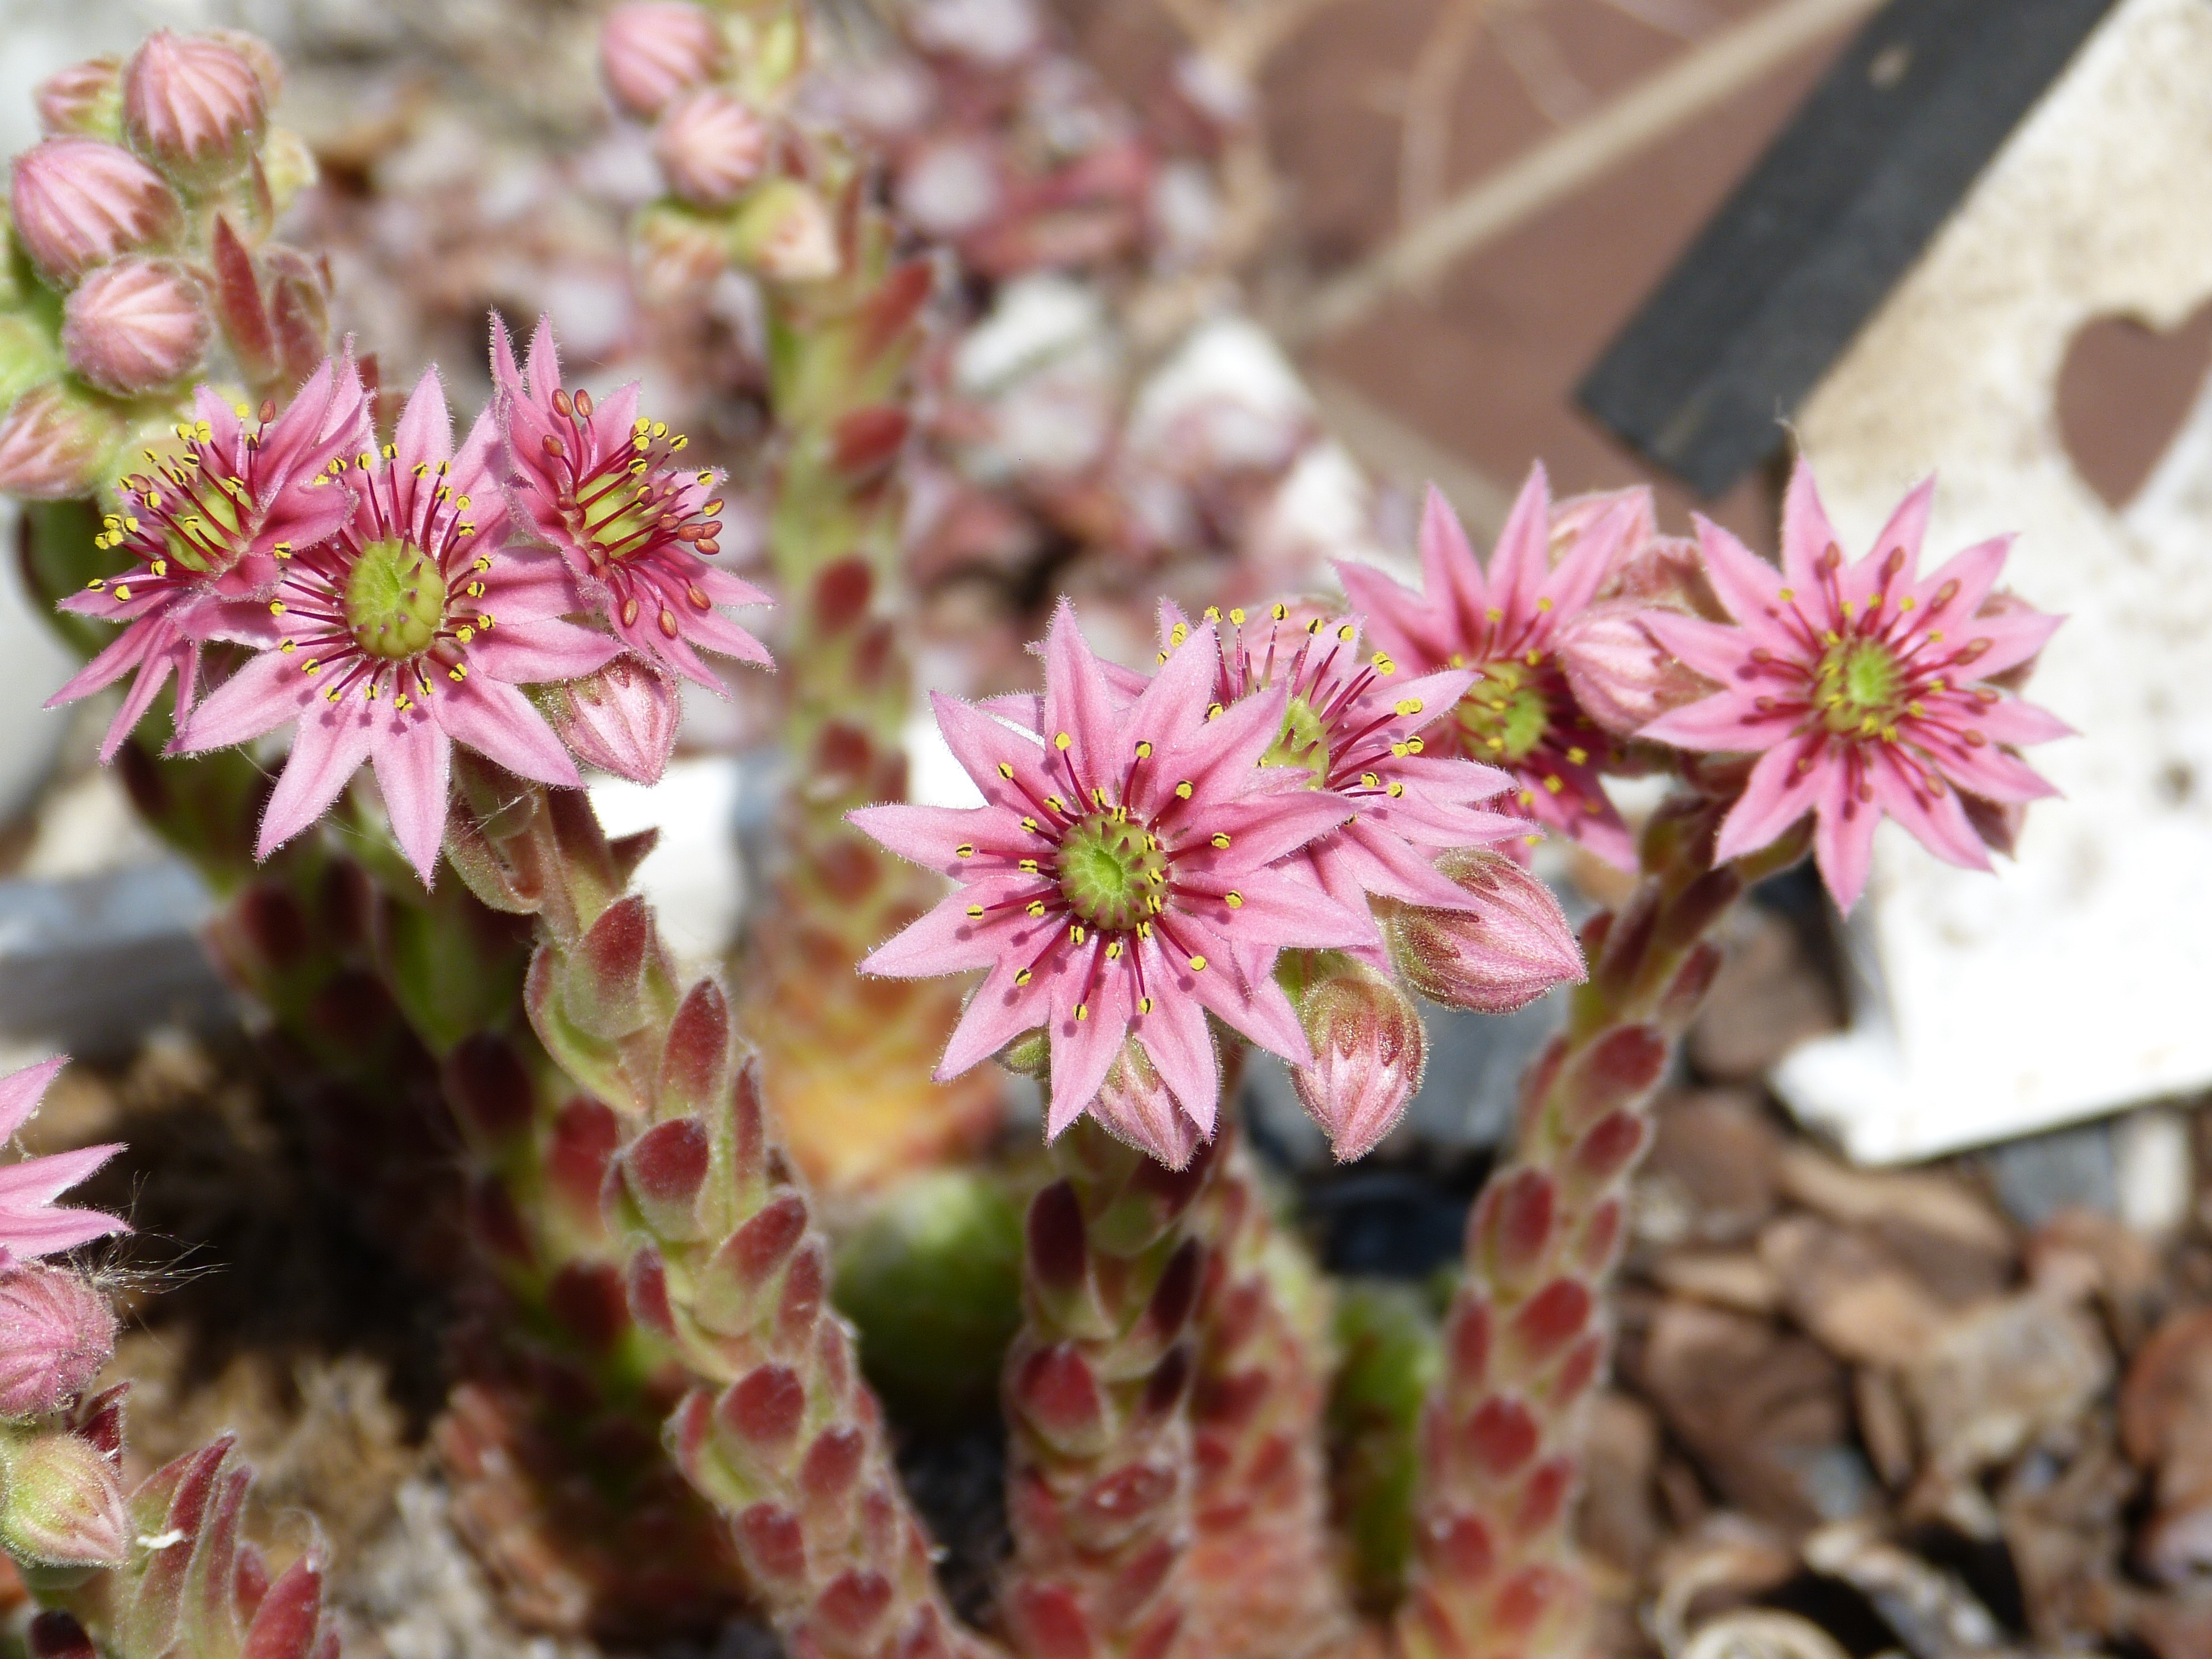
blossom, cactus, plant, sun, flower, petal, bloom, dry, produce, botany, pink, close, flora, wildflower, flowering plant, land plant